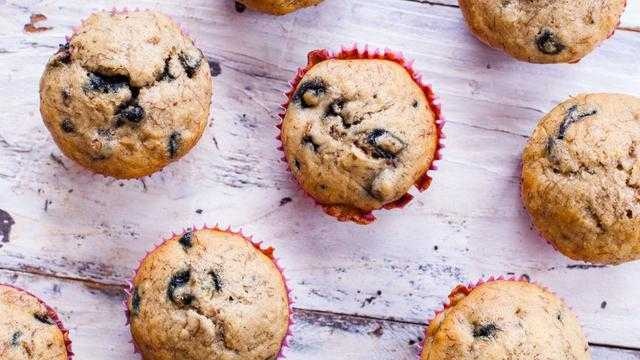
Label: Blueberry